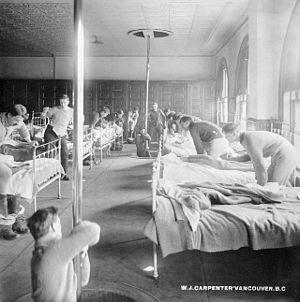
Pompiers répondant à une alerte au feu, Vancouver, Colombie-Britannique. Photo prise par W.J. Carpenter en 1910.